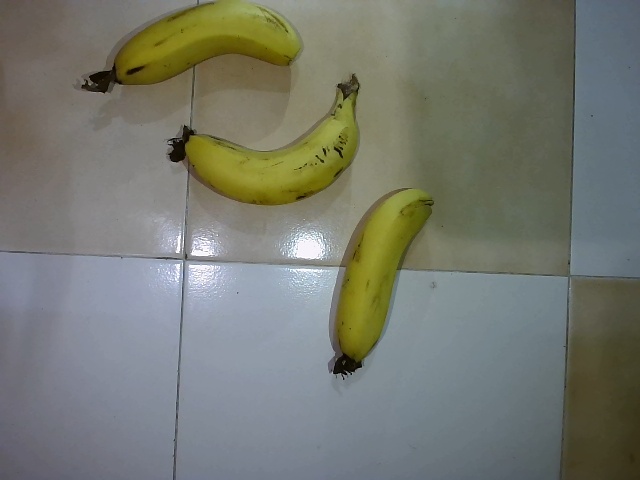
Label: Ripe_Banana